William Byron (racing driver)

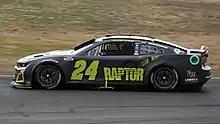
Byron’s No. 24 car at Sonoma Raceway in 2022

During the 2022 season, Byron started with two DNFs at the 2022 Daytona 500 and Fontana, but rebounded with wins at Atlanta and Martinsville. On May 5, 2022, Byron received a contract extension to remain at Hendrick Motorsports through 2025. At Darlington, Byron was close to scoring his third win when Joey Logano rattled his cage with two laps to go. On July 28, 2022, three days prior to the Indianapolis road race, the generator of the No. 24's hauler caught fire. The car was not damaged by the blaze. At the Texas playoff race, Byron spun Denny Hamlin towards the infield grass during a late-caution period; he was subsequently fined 50,000 and the No. 24 was docked 25 driver and owner points. On October 6, 2022, the National Motorsports Appeals Panel rescinded the points penalty and instead amended the fine to 100,000, placing Byron back to seventh in the playoff standings. Byron was eliminated following the Round of 8 after finishing eighth at Martinsville. He finished the season in a career-best sixth in the points standings.